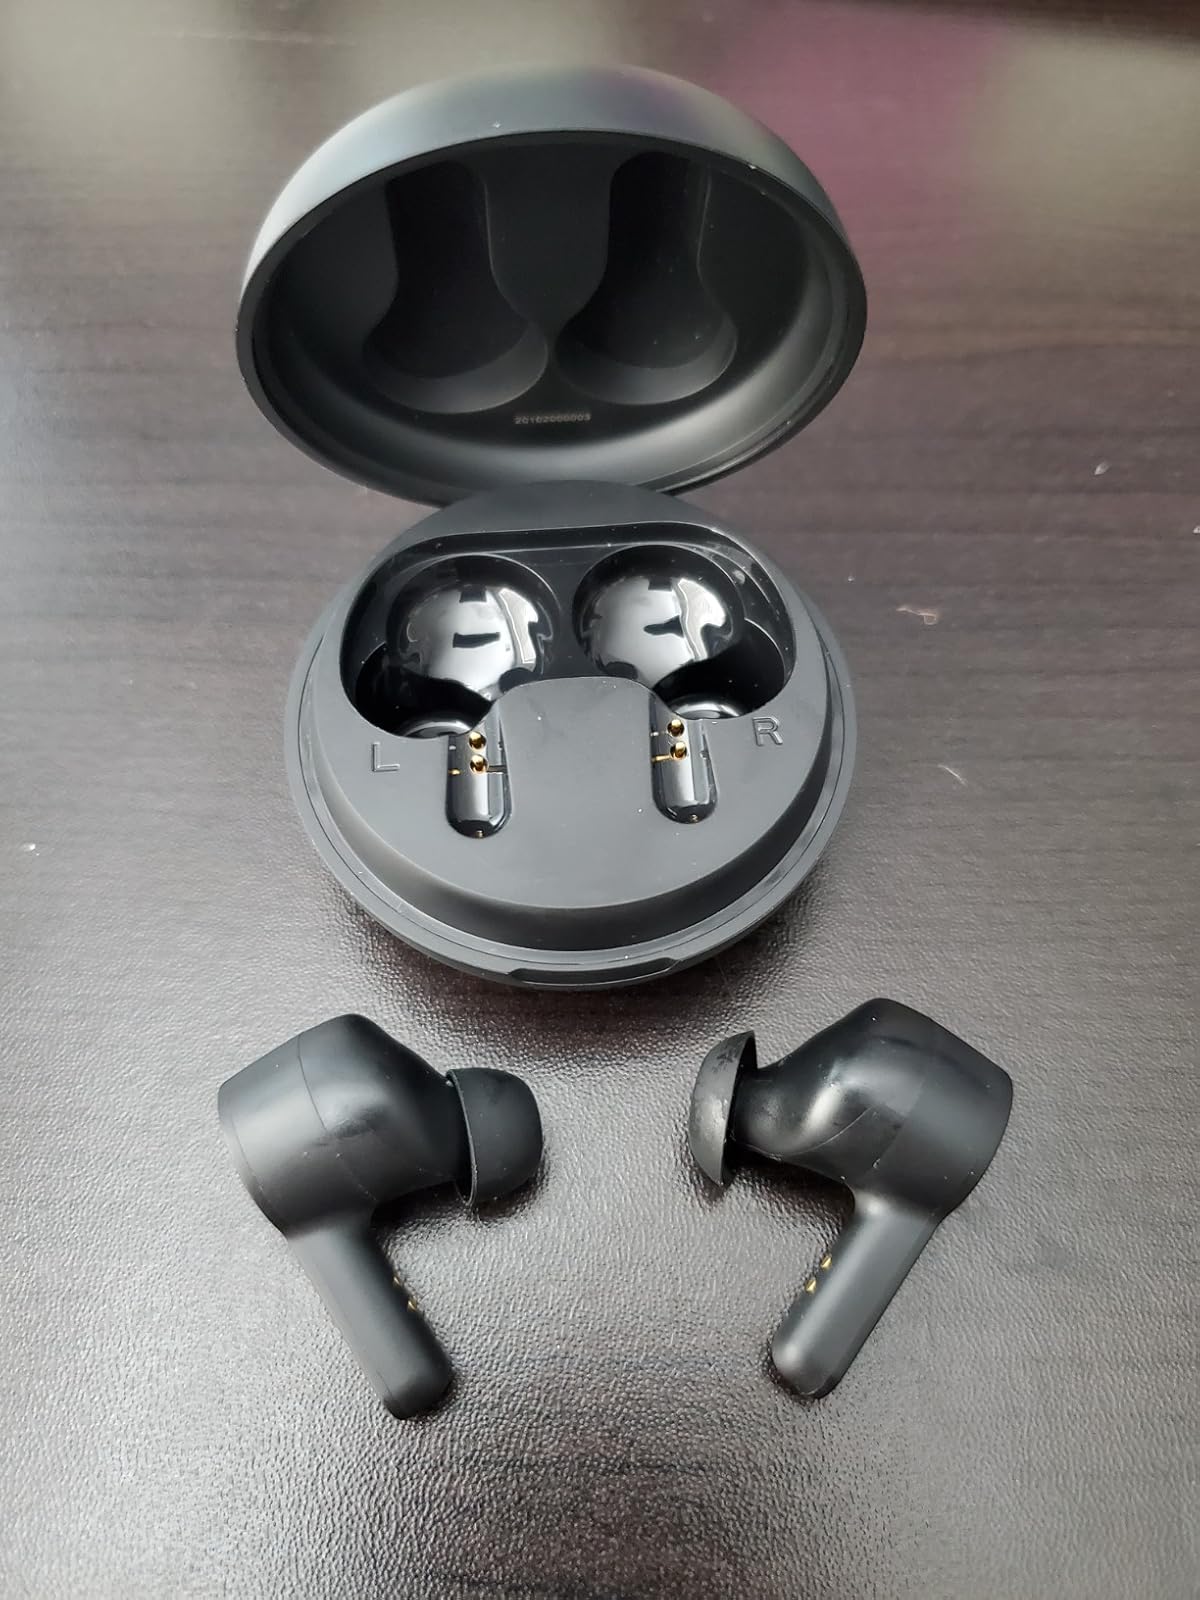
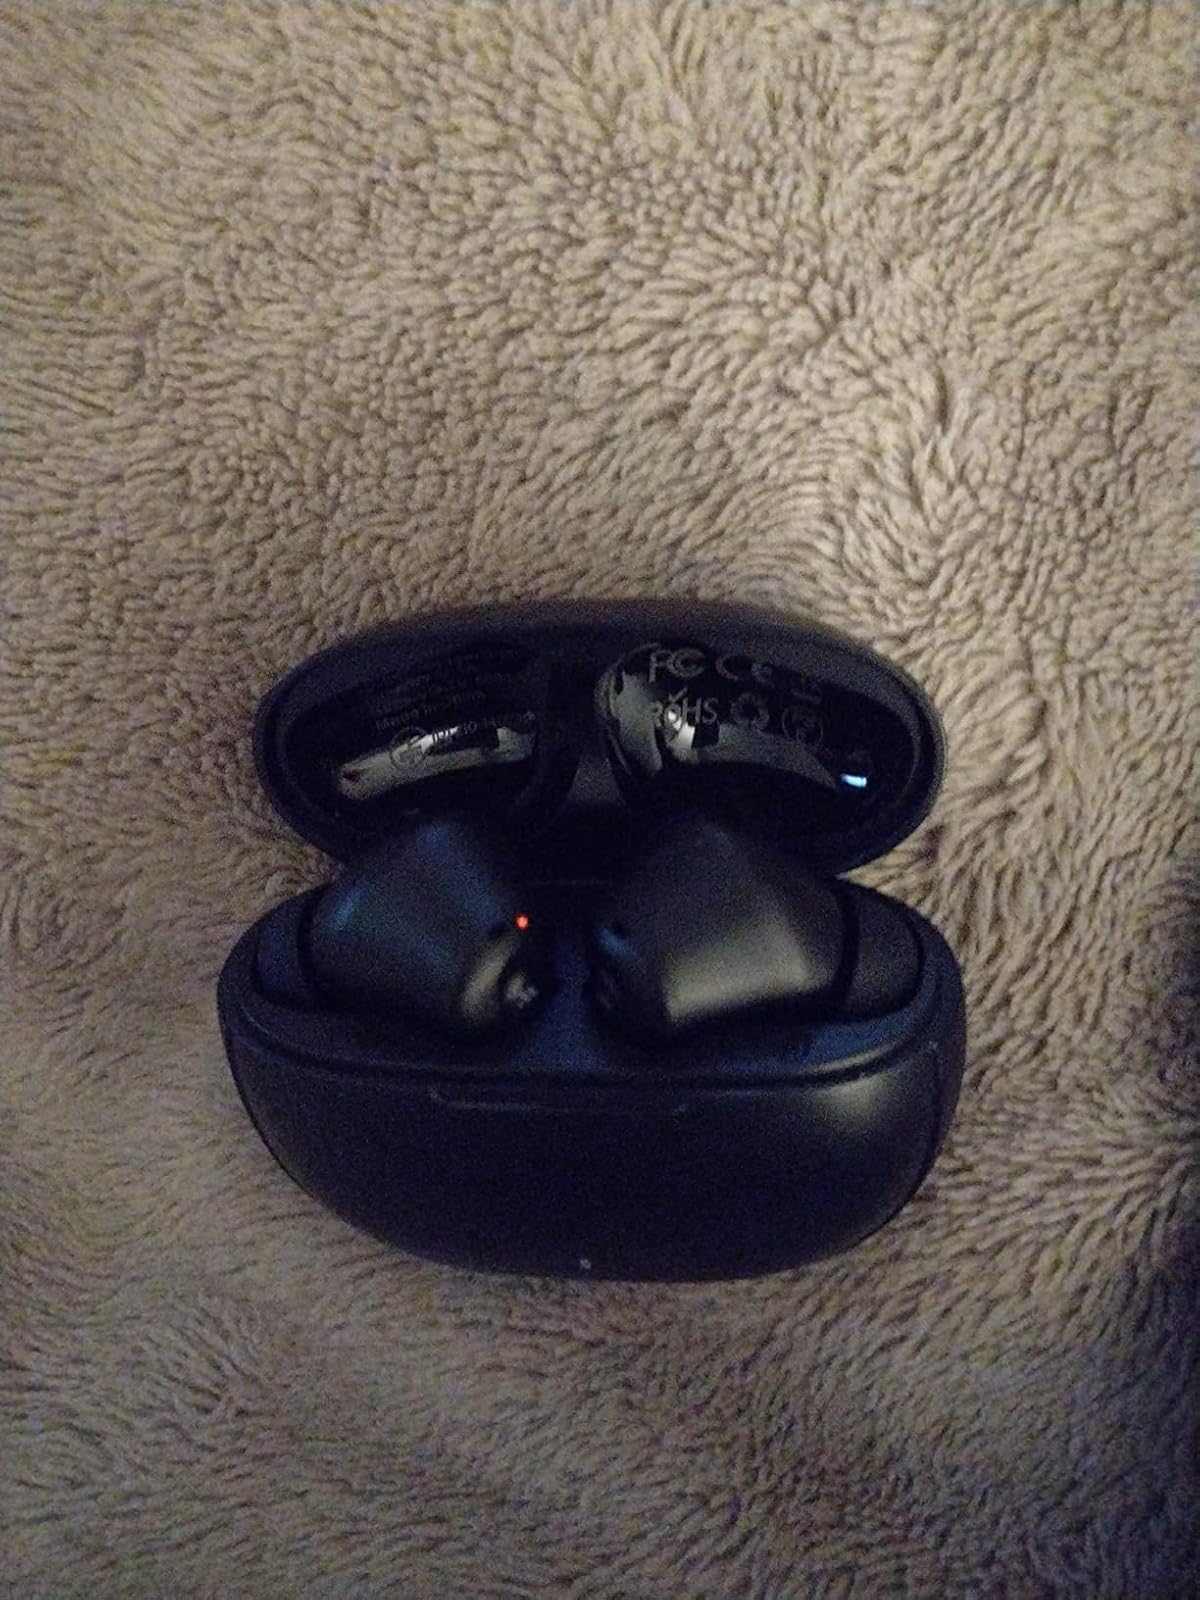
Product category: earbuds
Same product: no